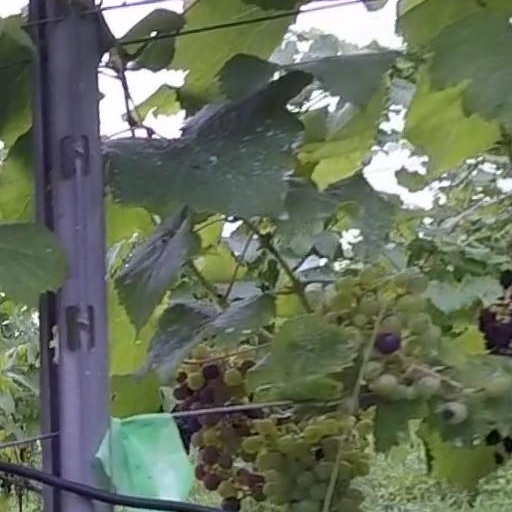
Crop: grape